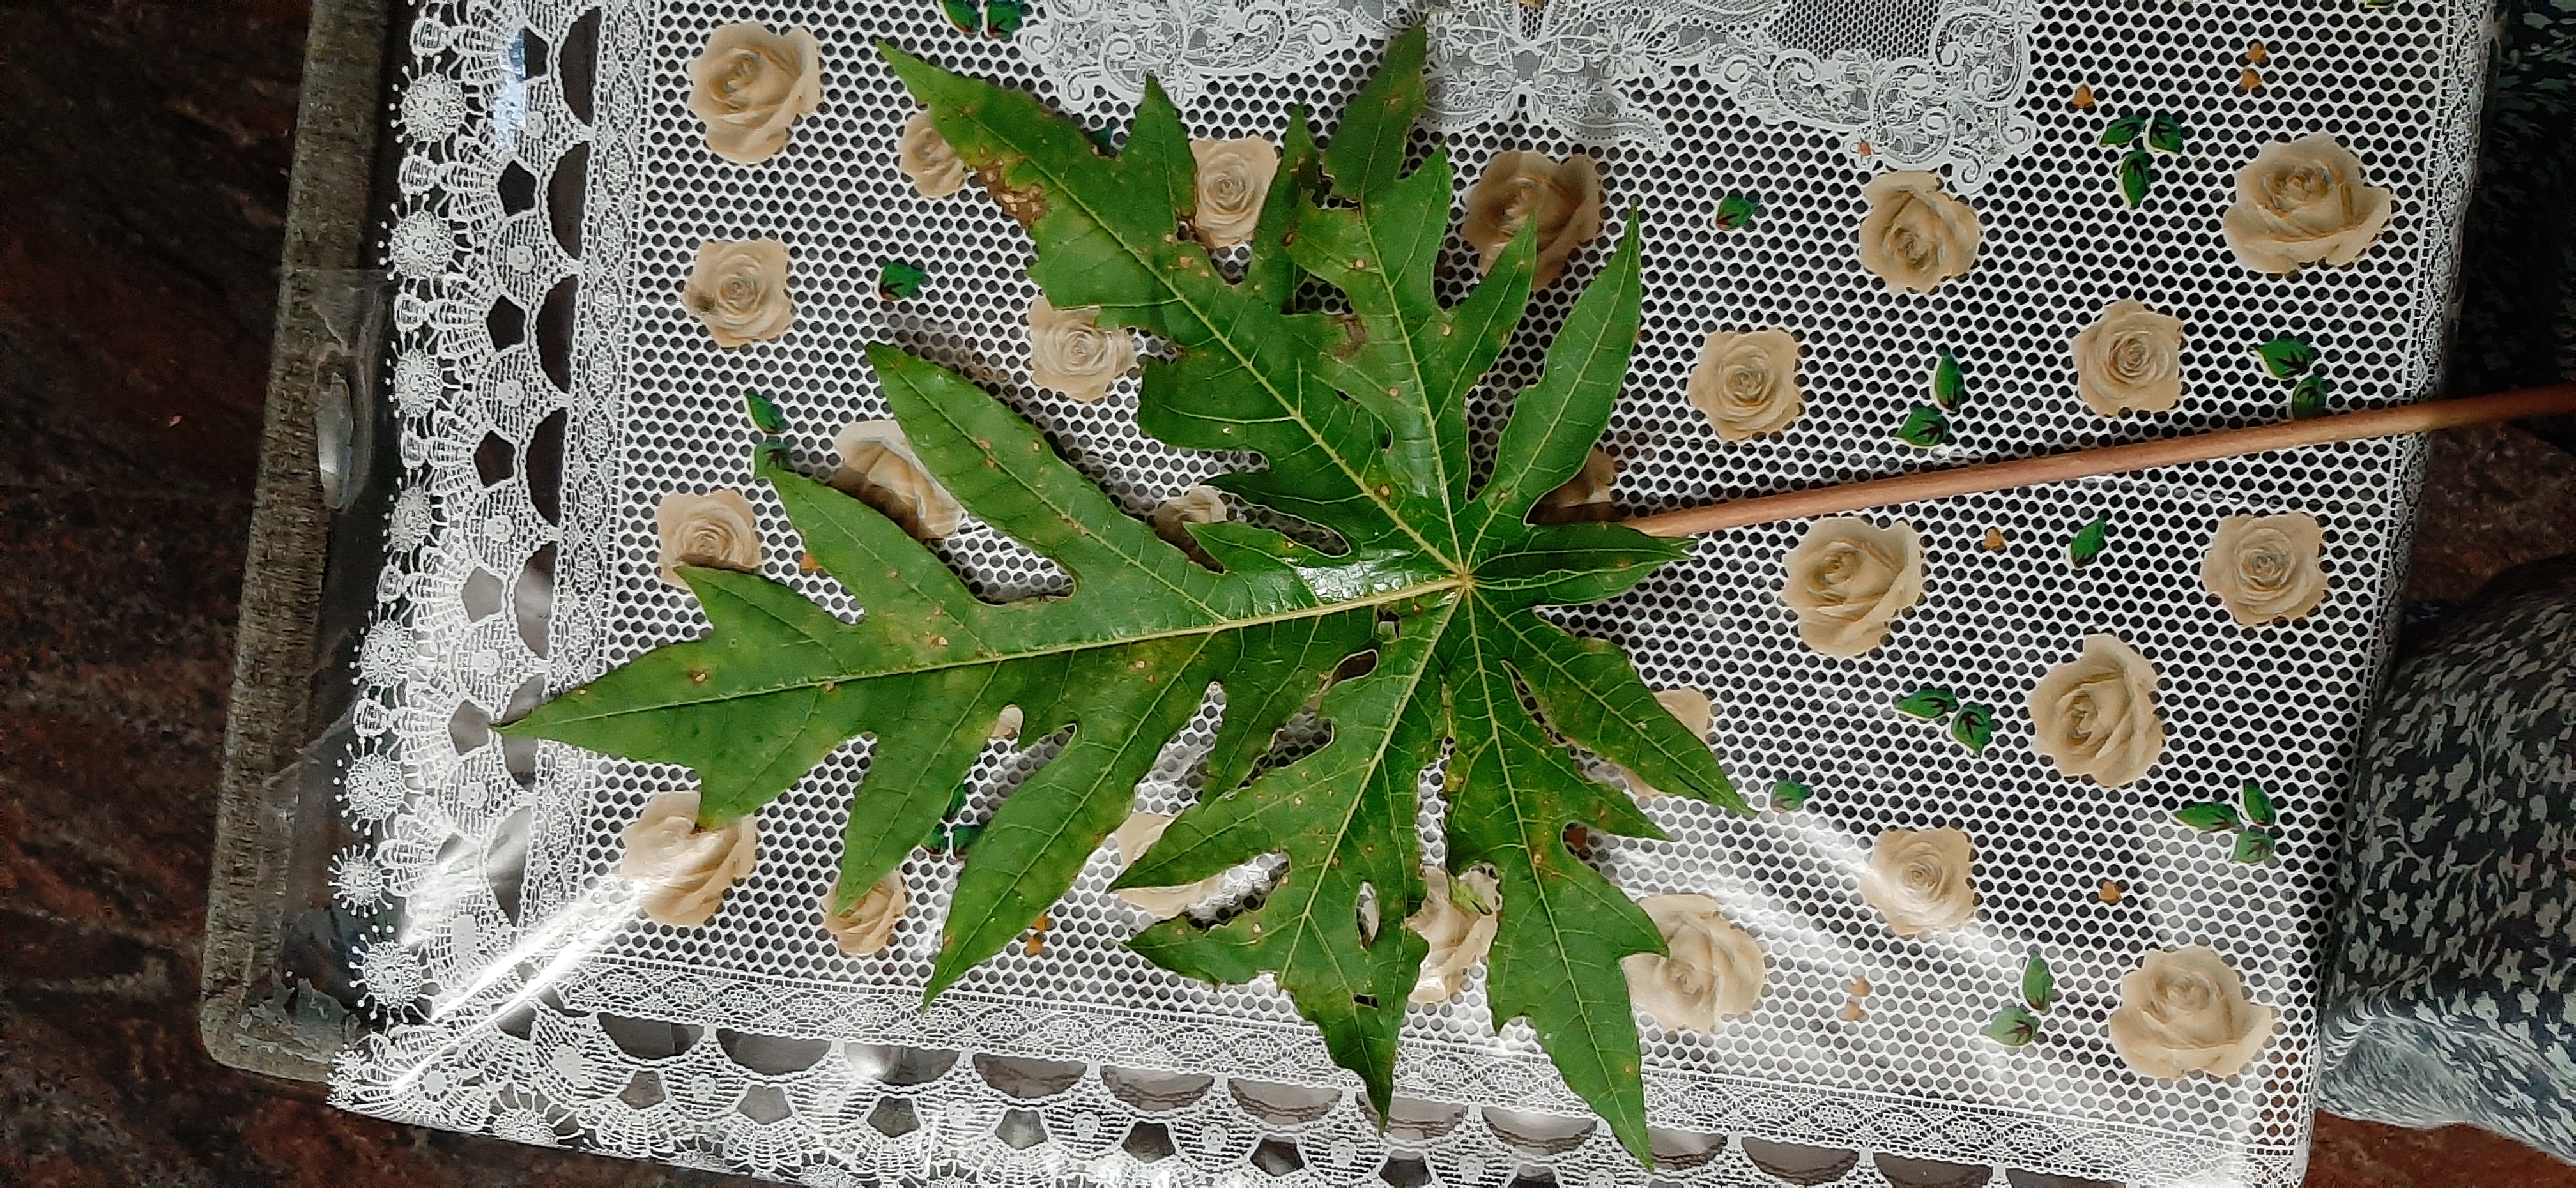
Plant: Papaya